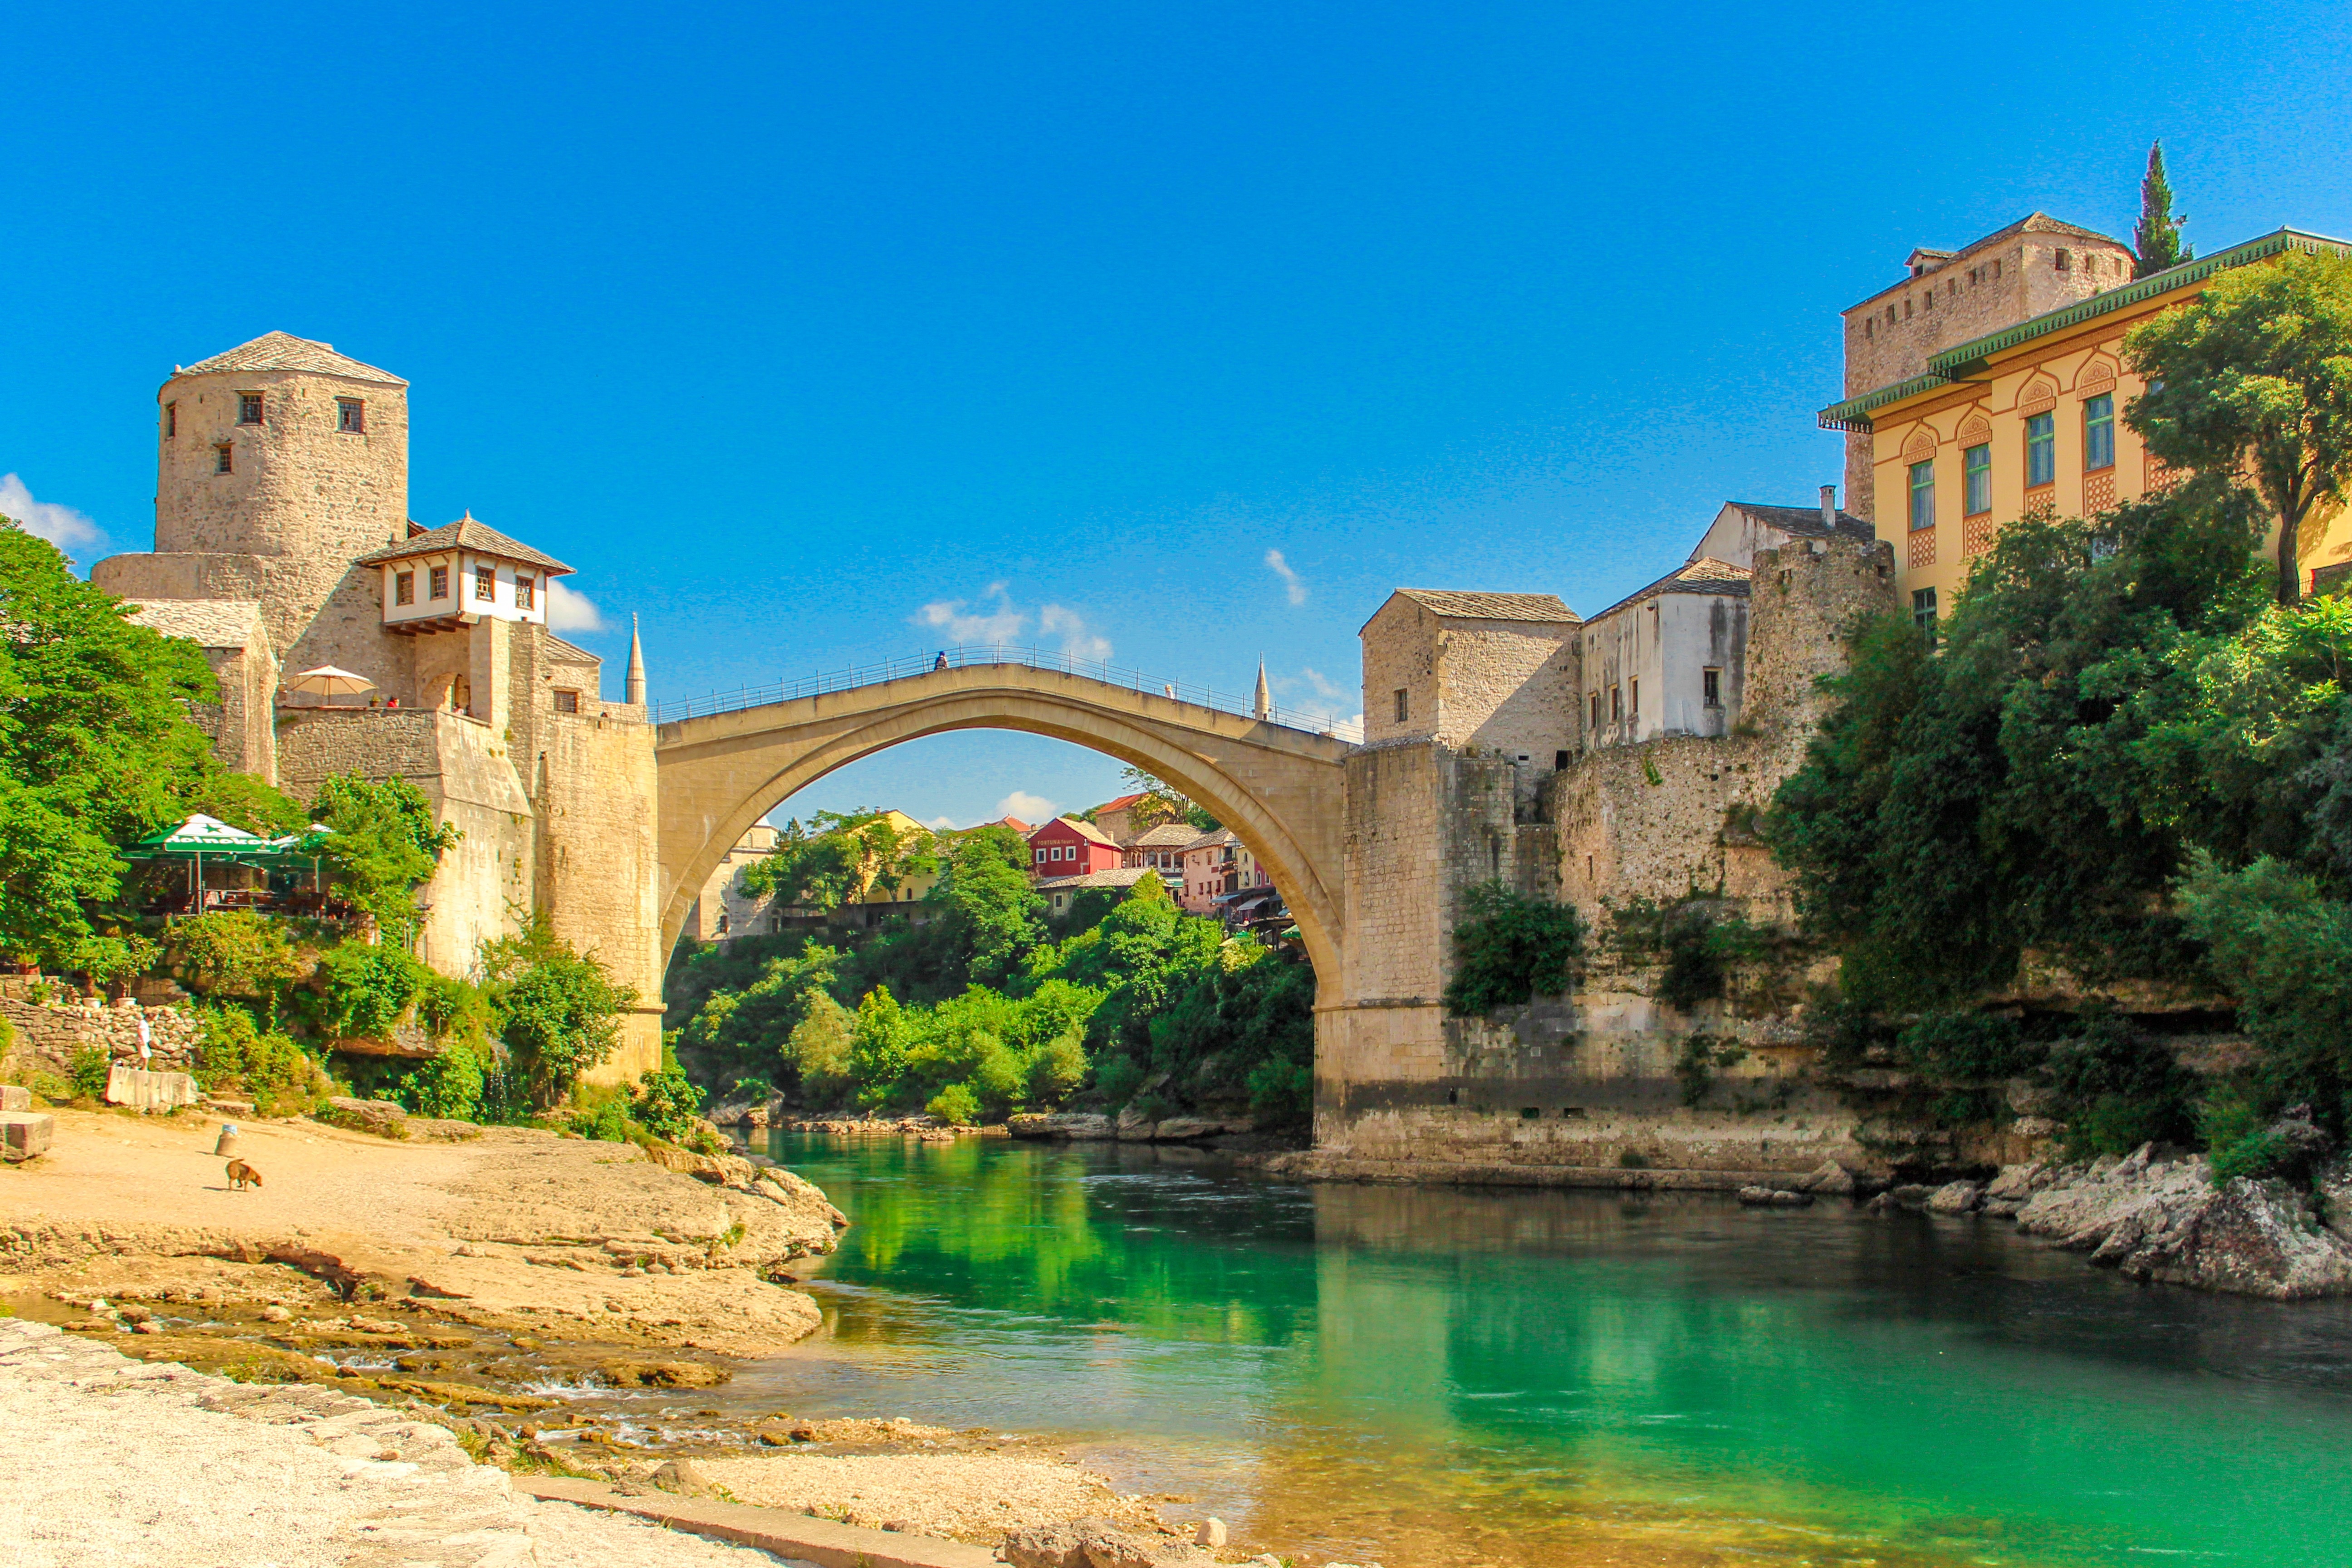
landscape, water, architecture, white, town, old, city, river, country, vacation, travel, europe, symbol, flag, landmark, blue, tourism, waterway, design, european, bosnia, herzegovina, historic site, sarajevo